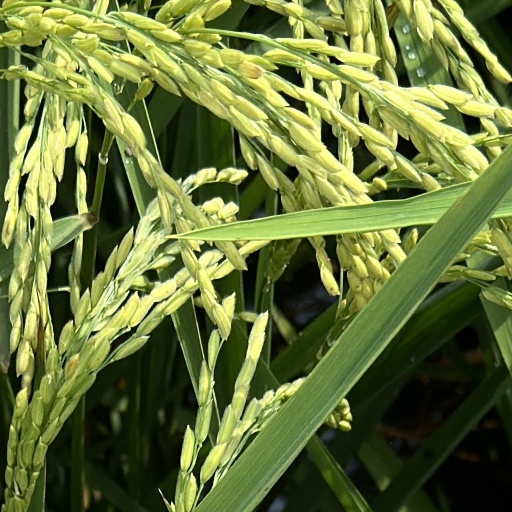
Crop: rice